Magnus Hellberg

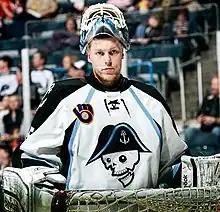
Hellberg with the Milwaukee Admirals in 2013

During the 2012–13 season, Hellberg appeared in 39 regular season games with the Milwaukee Admirals of the American Hockey League (AHL) and two games with the Cincinnati Cyclones of the ECHL. He added four more games with Milwaukee during AHL postseason. Hellberg was recalled by Nashville on 24 October 2013 after Pekka Rinne suffered an injury. On 26 October, Hellberg made his NHL debut with the Predators, playing 12 minutes after replacing starter Carter Hutton in a game against the St. Louis Blues. After being returned to Milwaukee, Hellberg suffered a high ankle sprain when his skate caught under a goal post which caused him to miss three months. With the Predators system crowded at both NHL and AHL levels, he was assigned to ECHL affiliate, the Cyclones, to finish the 2013–14 season. He played the entire 2014–15 season with Milwaukee, representing the team at the AHL All-Star Game.